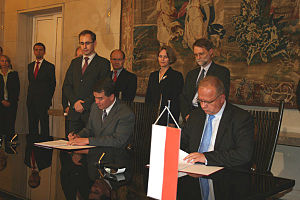
Andrzej Kremer
Andrzej Kremer
Andrzej Stanisław Kremer var en polsk politiker, som var Polens viceudenrigsminister.